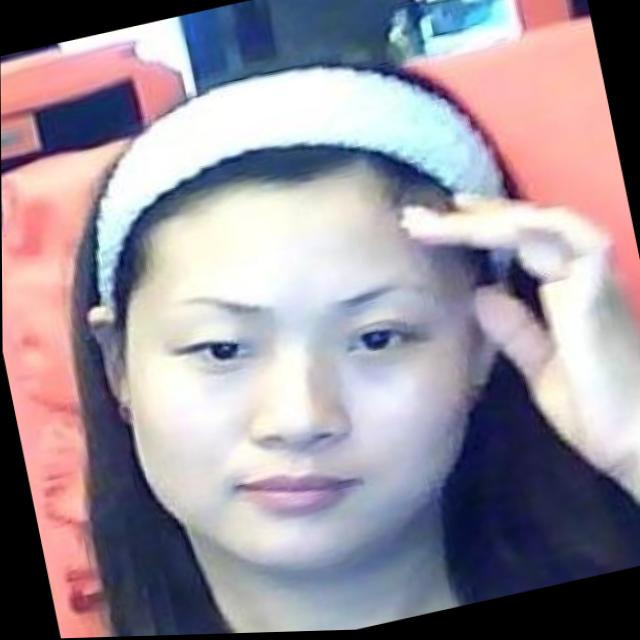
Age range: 21-44